Area code 312

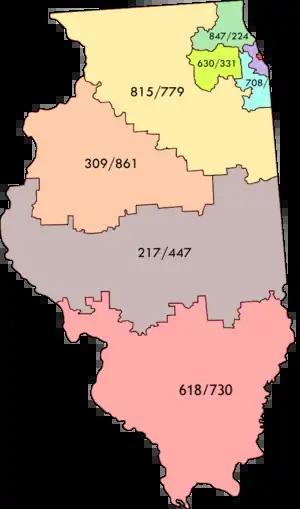
All NPAs within Illinois

Area code 312 is a telephone area code in the North American Numbering Plan for the city of Chicago, including downtown, the Chicago Loop, and its immediate environs. The numbering plan area is completely surrounded by area code 773, which serves the rest of Chicago. Both area codes form an overlay complex with area code 872. 312 is an enclave area code, and is roughly bounded by North Avenue on the north, Western Avenue on the west, and 35th Street on the south, with Lake Michigan to the east. In terms of geographic area covered, 312 is one of the smallest area codes in the nation, encompassing only a few square miles.